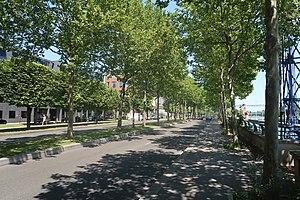
Quai Gallieni à Suresnes (Hauts-de-Seine).
Suresnes est une commune française du département des Hauts-de-Seine en région Île-de-France, sur la rive gauche de la Seine.
L'histoire de Suresnes, commune de la banlieue ouest de Paris, est particulièrement liée à sa position géographique singulière, entre la Seine et le mont Valérien, l'un des points les plus élevés de l'agglomération parisienne. Ses activités économiques se développent ainsi historiquement en lien avec cet environnement, de la pêche sur le fleuve, en passant par la culture de la vigne sur les coteaux, l'industrie automobile et aéronautique le long de la Seine et, depuis la création du centre d'affaires de La Défense dans les communes voisines de Courbevoie et de Puteaux, par l'accueil de sièges de grandes entreprises.